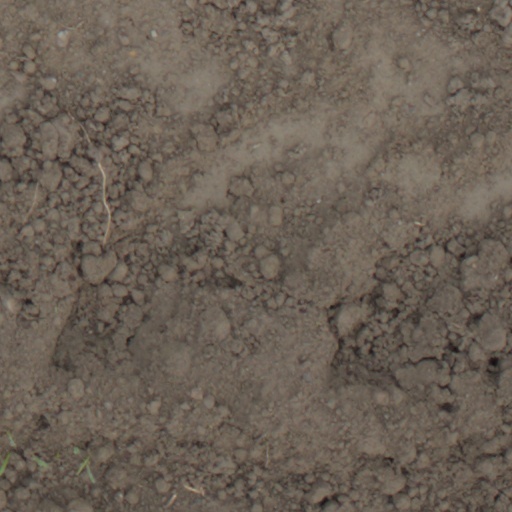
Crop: wheat